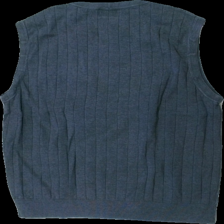
View: back
Type: Vest
Category: Men
Brand: Not in the list
Brand text on label: marcello
Colors: Grey
Material: 62% acrylic 38% cotton
Cut: Regular
Season: All
Price range: <50
Recommended usage: Export
Description: grå väst, urtvättad
Comment: urtvättad